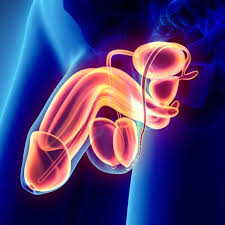
Nataal bii gis naa ci lu mel ni xaw a mel ni awray góor, mu mel ni dañ koo mel ni saaru scanner am luñ ciy xool daal. Gis naa ko ci...